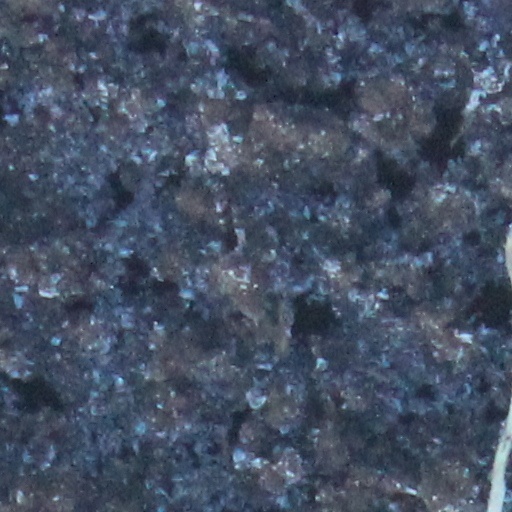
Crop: wheat